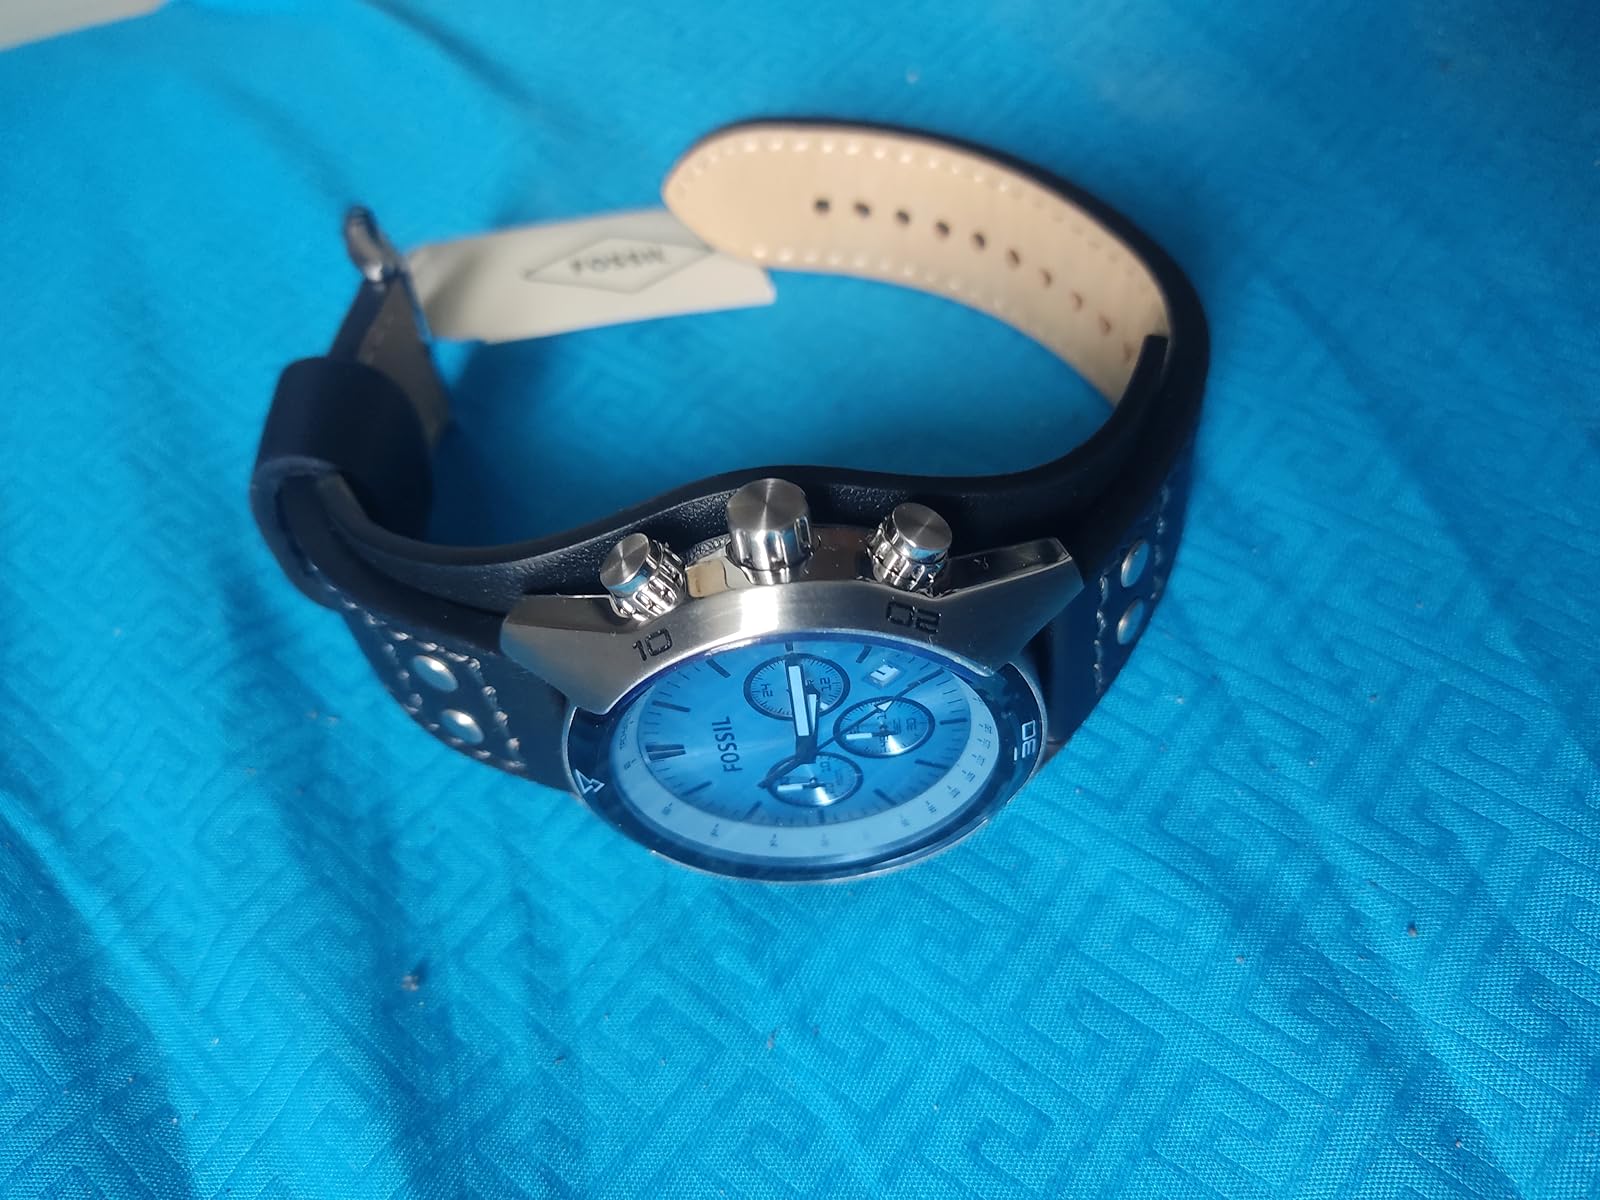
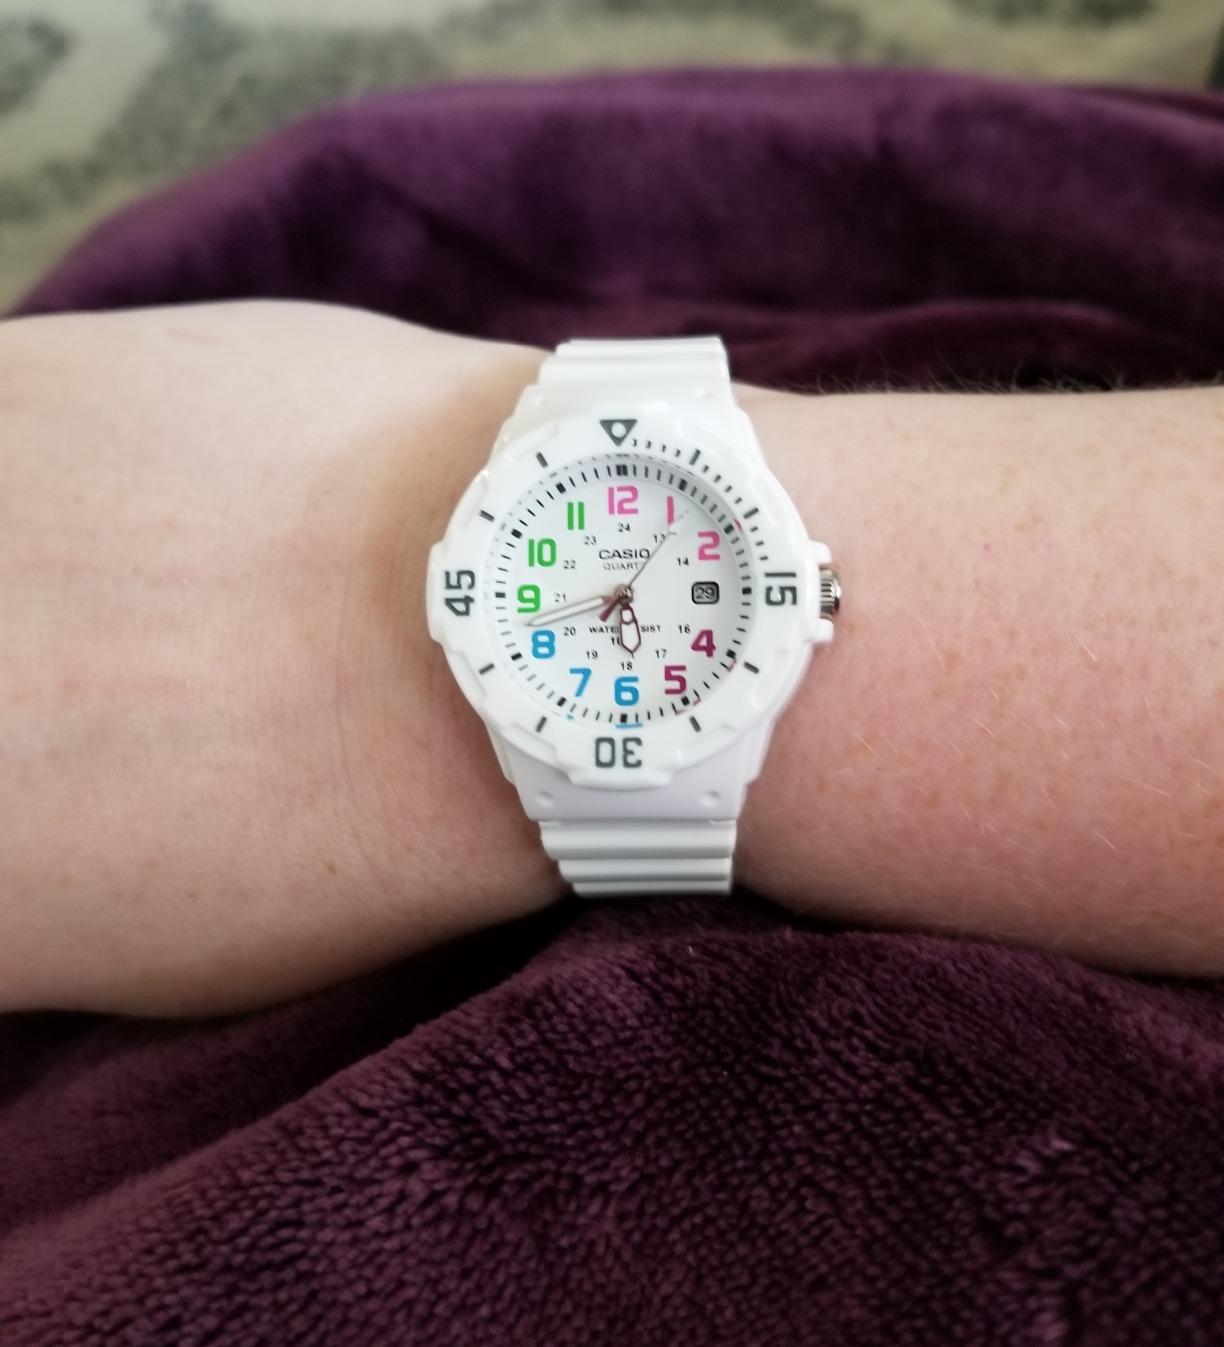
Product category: accessories_watch
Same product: no